John P. and Mary Kiggins House

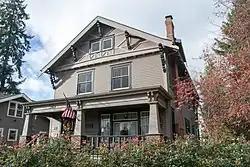
The Kiggins house in 2013, five years after moving from East Evergreen Blvd.

The John P. and Mary Kiggins House is a 2.5-story craftsman style house located in Vancouver, Washington. The house was constructed in 1907 for John P. Kiggins, a Vancouver businessman and theater owner who served nine terms as mayor and sponsored many civic improvement projects. The architect and builder of the house are unknown, although Kiggins was trained as a building contractor and may have built the house himself.